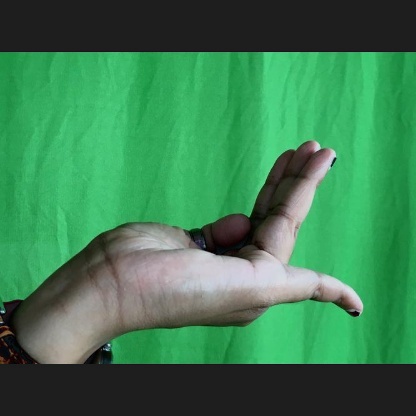
Mudra: Chaturam